Pelli Sandadi

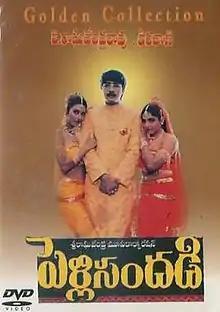
DVD Cover

Pelli Sandadi is a 1996 Indian Telugu-language musical romance film directed by K. Raghavendra Rao. Produced by C. Aswani Dutt and Allu Aravind on Sri Raghavendra Movie Corporation banner, the film stars Srikanth, Ravali, and Deepti Bhatnagar, with music composed by M. M. Keeravani.